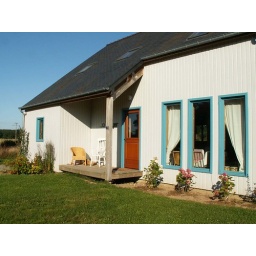
The near windows are in the living area, and the far window is the downstairs bedroom.